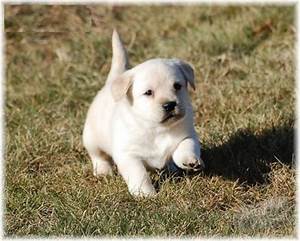
Label: dog